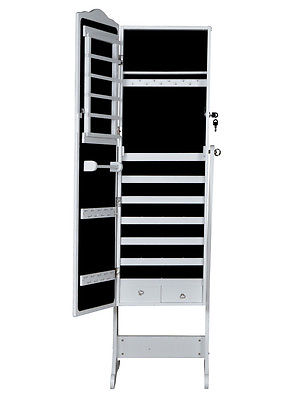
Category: cabinet